History of Carmona, Spain

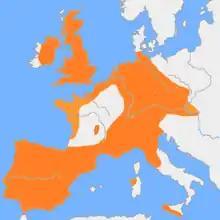
Extent of Bellbeaker culture in Europe

The Bronze Age is named for the use of an alloy of copper and tin to manufacture utilitarian objects, in contrast to the use of more or less pure copper in the previous period. This technological advance affected all aspects of local culture, social organization and even the religious sphere.